Nutricia

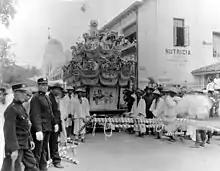
Nutricia advertisement seen on a wall during a funeral in Asia, 1921

In 1901, the "Nutricia" name was adopted and became known as “The Wet Nurse of The Netherlands.” Five years later, Nutricia began to introduce new special diet products such as low-sugar milk for diabetic patients and iodine-rich milk for those suffering from goitre, marking the beginnings of 'medical nutrition' as a category.